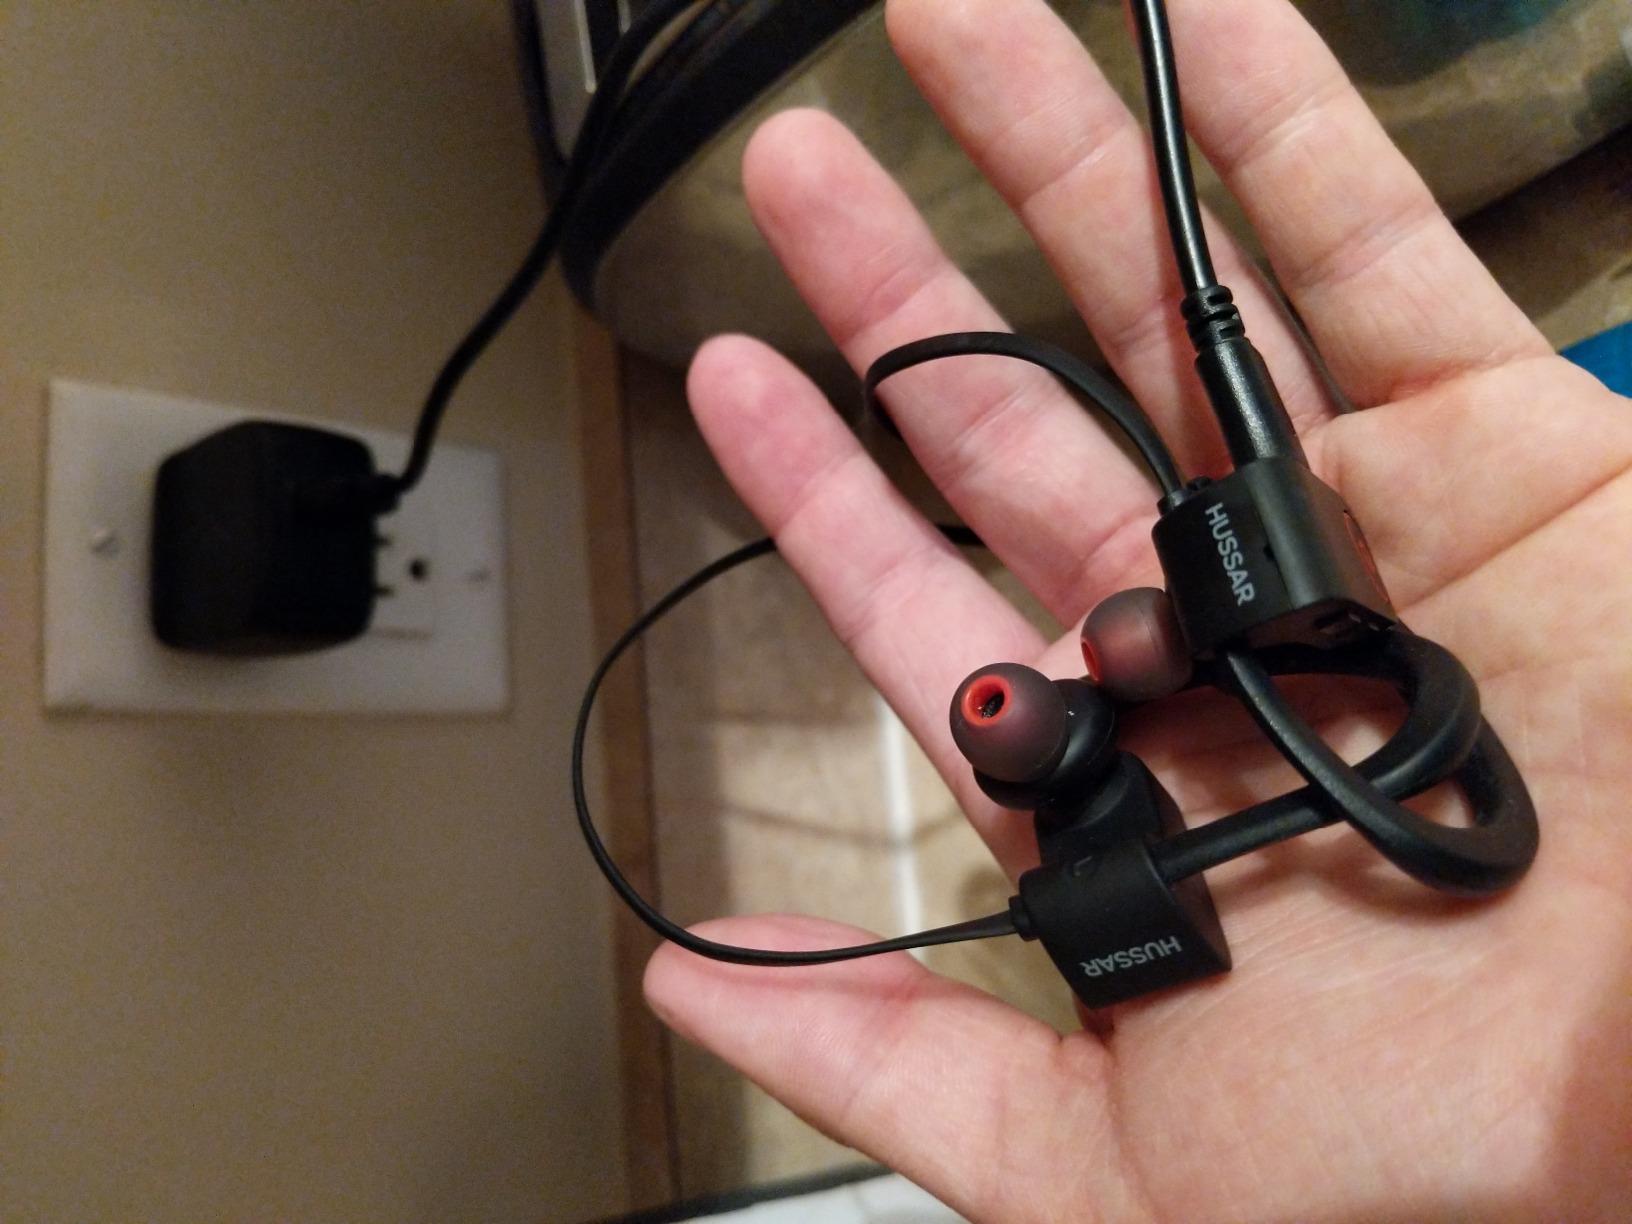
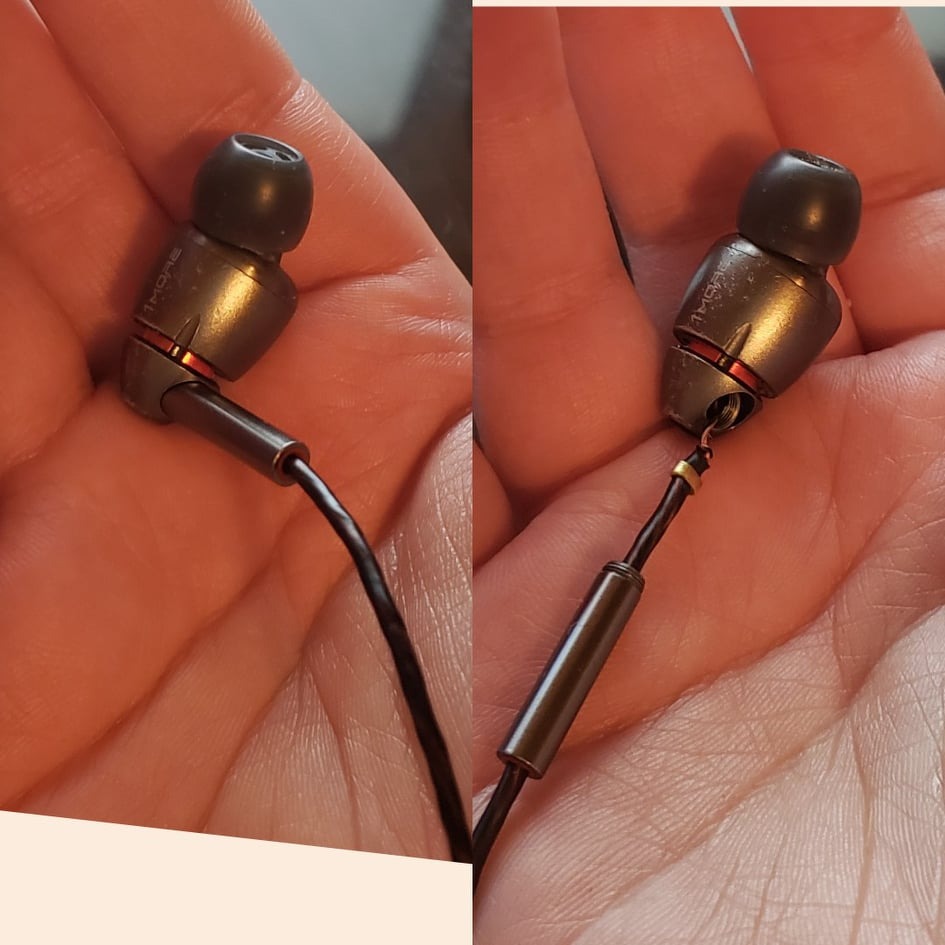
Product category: headphones
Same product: no